Nanoprobe (device)

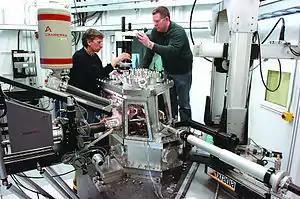
Nanoprobe at the Advanced Photon Source, Argonne National Laboratory.

A nanoprobe is an optical device developed by tapering an optical fiber to a tip measuring 100 nm = 1000 angstroms wide.